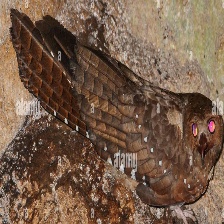
Species: OILBIRD
Scientific name: STEATORNIS CARIPENSIS